León, Guanajuato

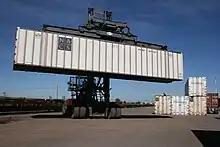
GPI Railyard

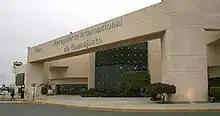
Del Bajío International Airport

In the Poliforum there are trade fairs throughout the year. The principal two are Sapica (Shoe Fair), and ANPIC (suppliers of the shoe industry).